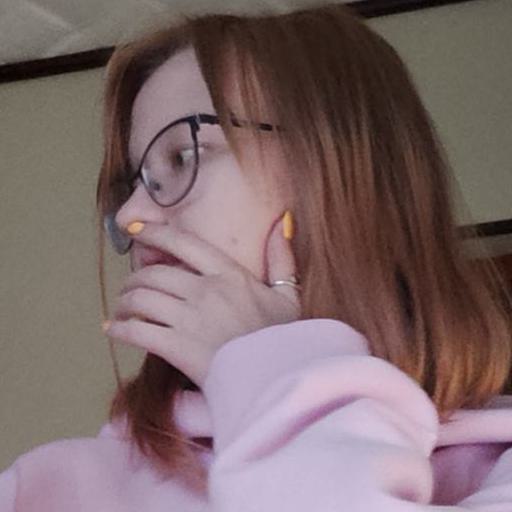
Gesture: no_gesture